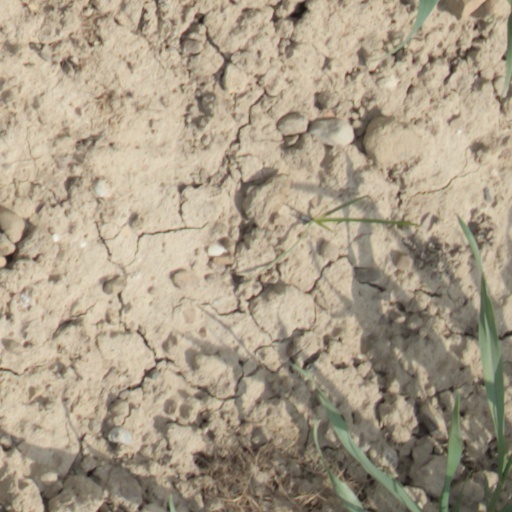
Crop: wheat